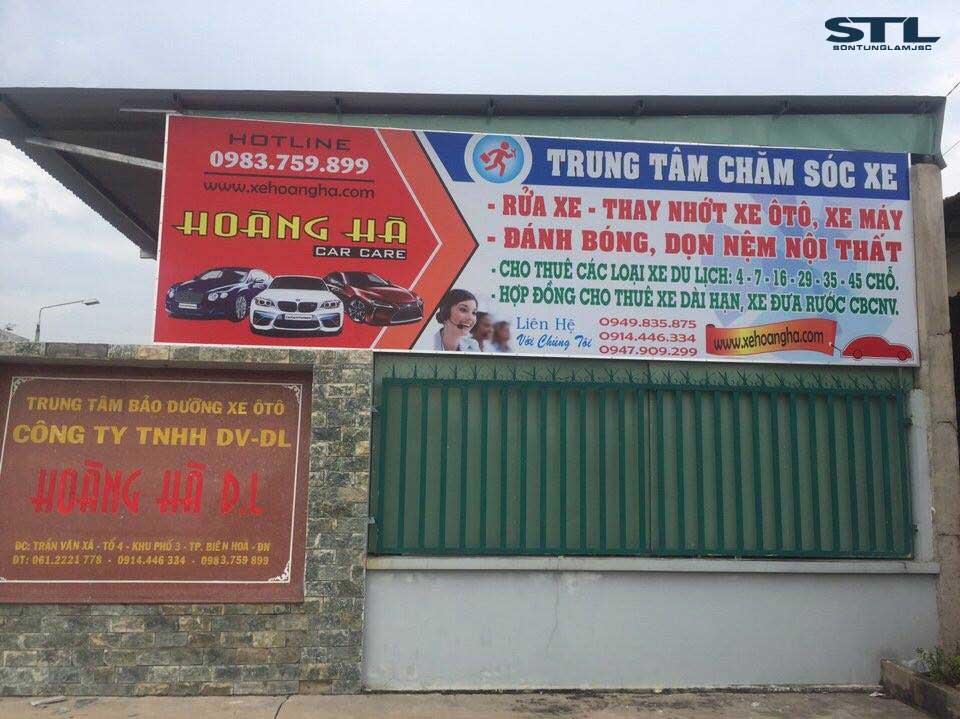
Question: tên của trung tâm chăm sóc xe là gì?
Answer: trung tâm chăm sóc xe có tên là hoàng hà